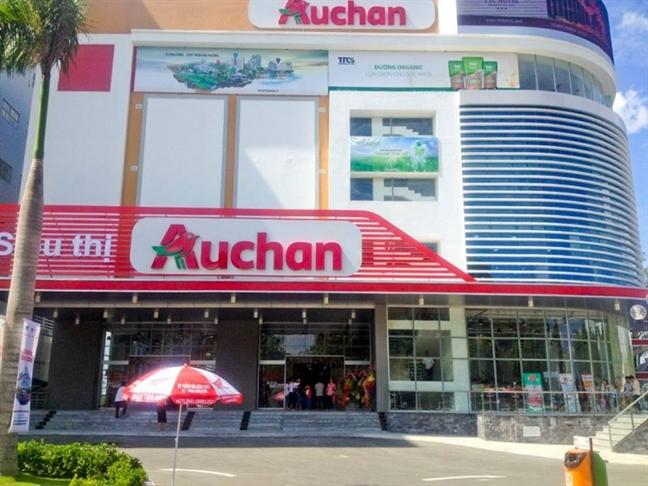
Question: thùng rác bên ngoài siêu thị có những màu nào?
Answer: màu vàng và màu xanh lá